Question: Please indicate a possible affordance area of bicycle that can be used for sitting
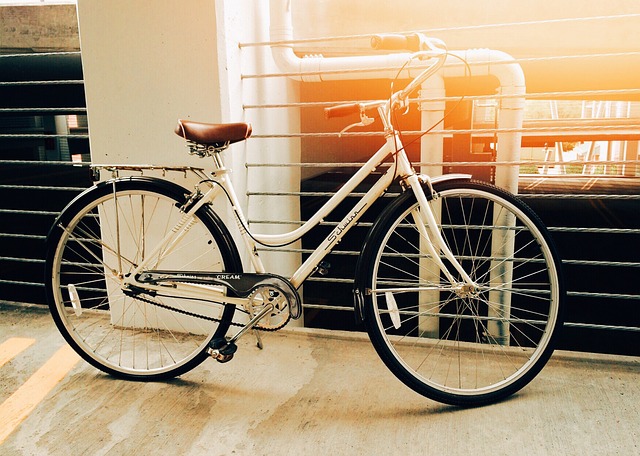
Answer: [173, 120, 256, 149]